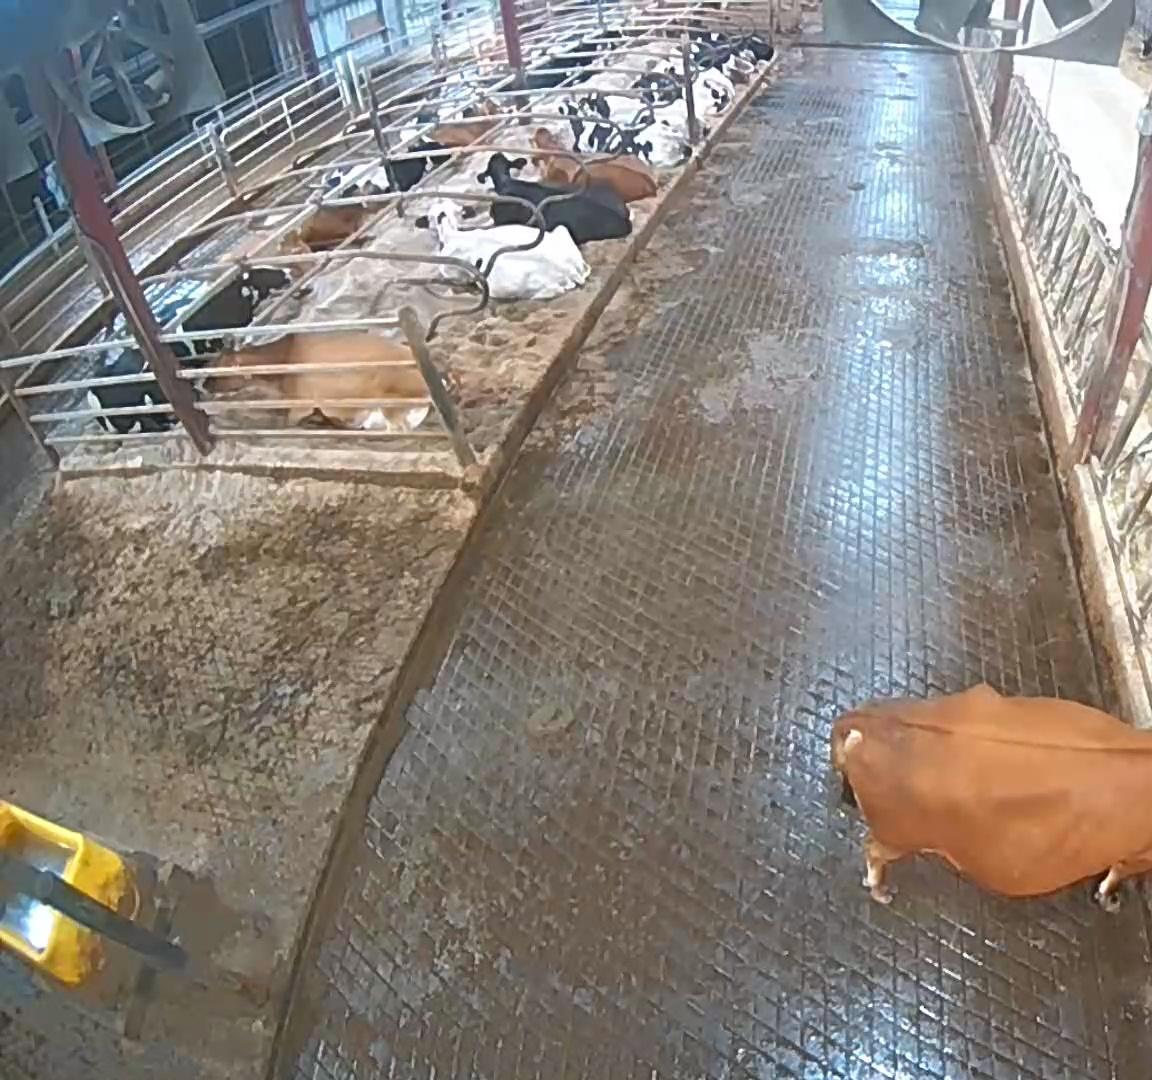
Number of cows: 12